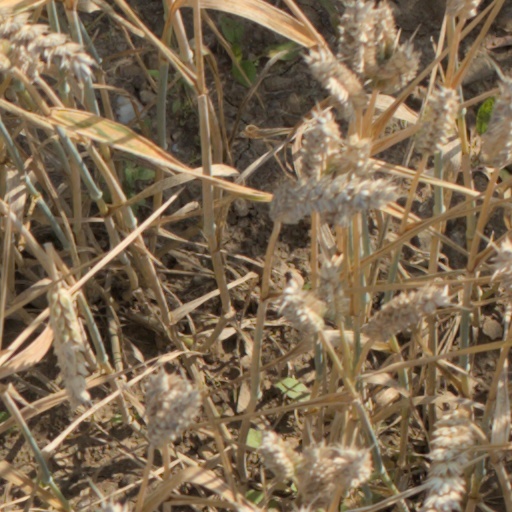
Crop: wheat